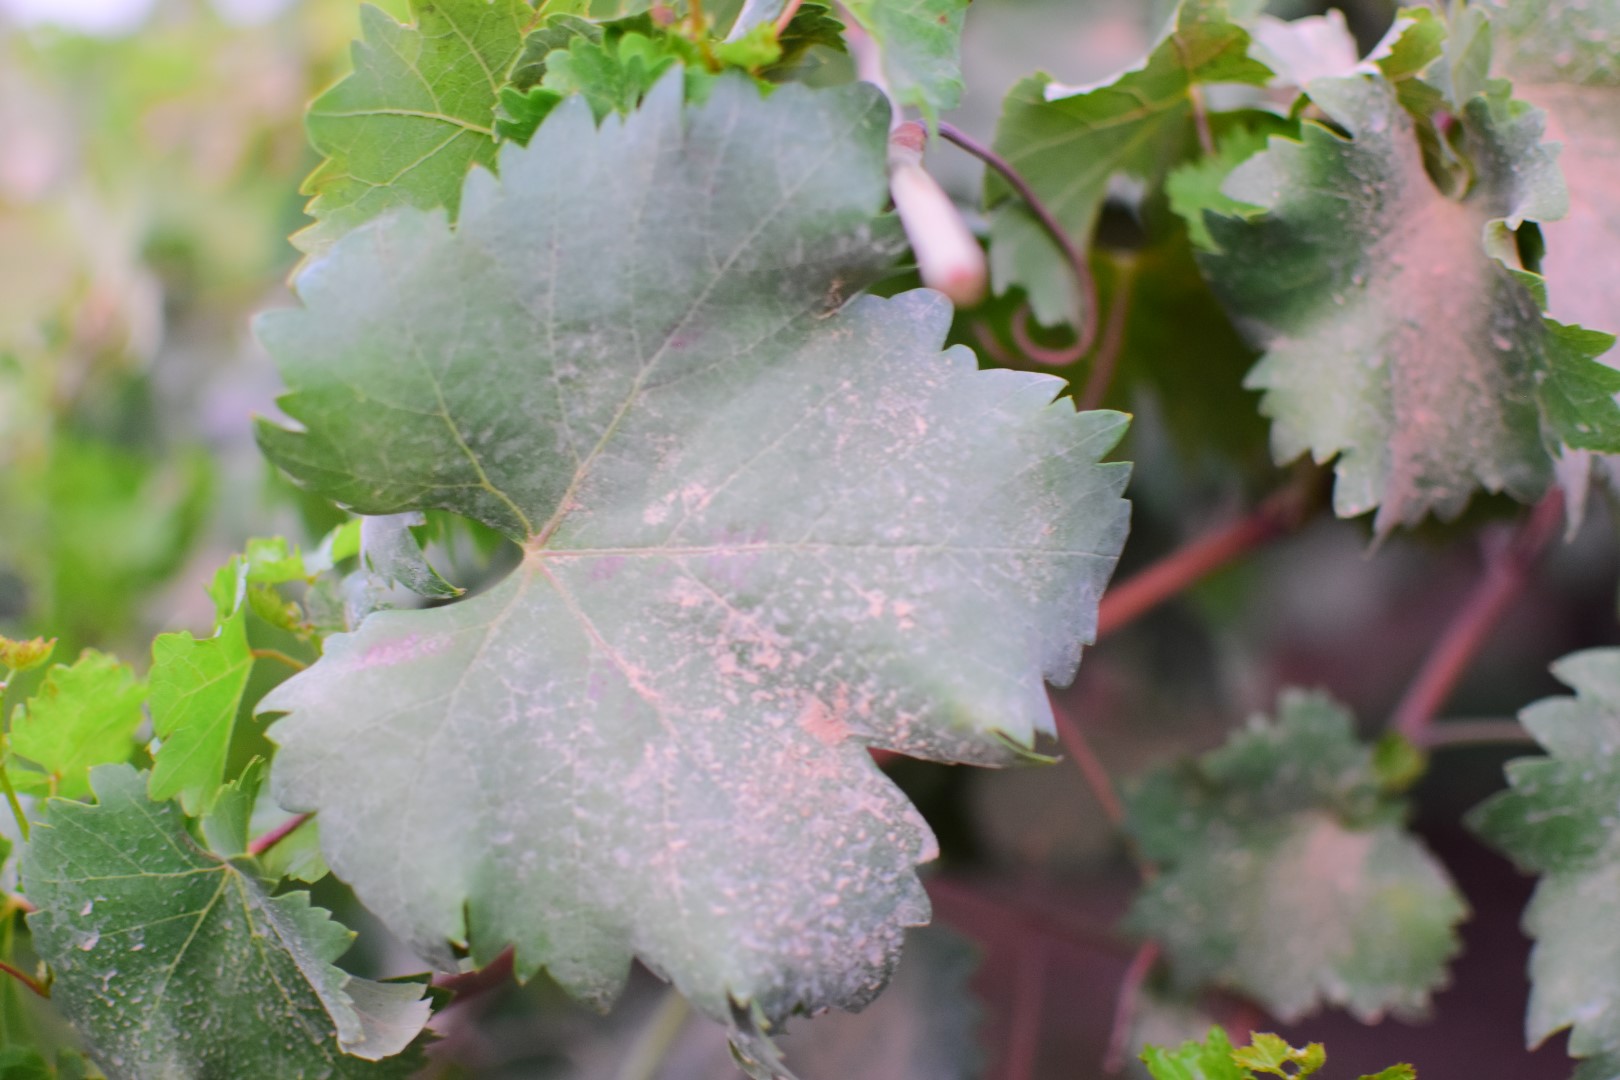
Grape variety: Shdah